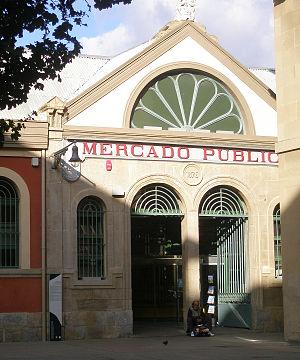
Marché Municipal (1876).